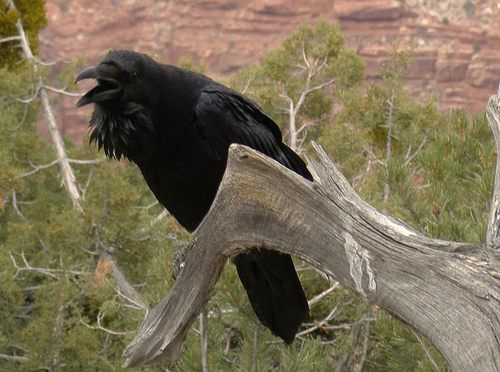
a large bird, totally black, with shaggy black throat feathers.
this black bird has a large bill that curves downwards and a tuft of black feathers at its throat.
this bird is completely black with a large hooked bill.
this bird is coal black with ruffled plumage on its throat, beady black eyes and a sharp downward curving beak.
this large black bird is black even on its bill and feet with a tuft of long black feather coming out from under its bill.
the bird has a curved black bill that is long and black eyerings.
a large black bird perched on a dead tree
this is a solid black bird, with pluffed up plumage under its throat.
this is an all black bird with feathers sticking straight out of it's throat.
this large bird is entirely black, adorned with ruffled, protruding throat feathers.
Species: Common Raven